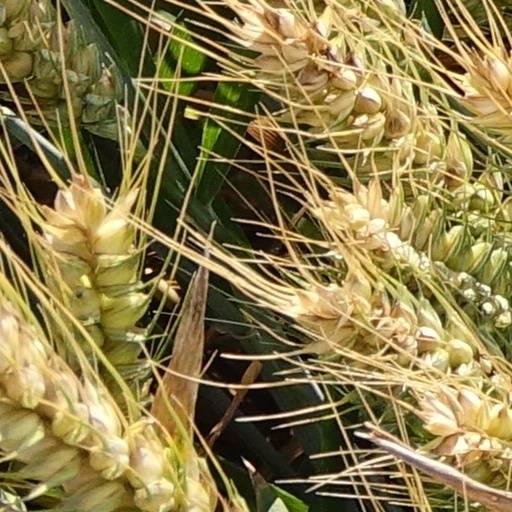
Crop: wheat